Furio Scarpelli

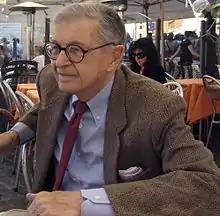

Furio Scarpelli (16 December 1919 – 28 April 2010), also called "Scarpelli", was an Italian screenwriter, famous for his collaboration on numerous films with Agenore Incrocci, forming the duo Age & Scarpelli.